Eglin Air Force Base

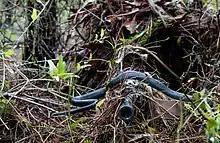
A southern black racer snake slithers across the barrel of junior U.S. Army National Guard sniper Pfc. William Snyder's rifle.

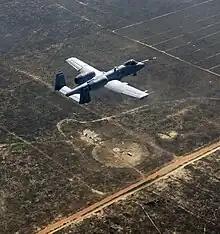

The forests and shores of Eglin Air Force Base are at the center of one of the most biodiverse locations in North America. Over 50 species threatened in Florida are found on the base, including sea turtles that nest on its white-sand beaches and red-cockaded woodpeckers that thrive in its longleaf pine forests. The base has a natural resources management team that constantly monitors important species within the base with the goal of balancing their national defense mission with environmental stewardship. Longleaf pine forest, a forest type reduced to 5% of its former range in the last few centuries, covers of the base. Part of this forest, , is old growth, making the base home to one of the most extensive old-growth longleaf pine forests in the world.